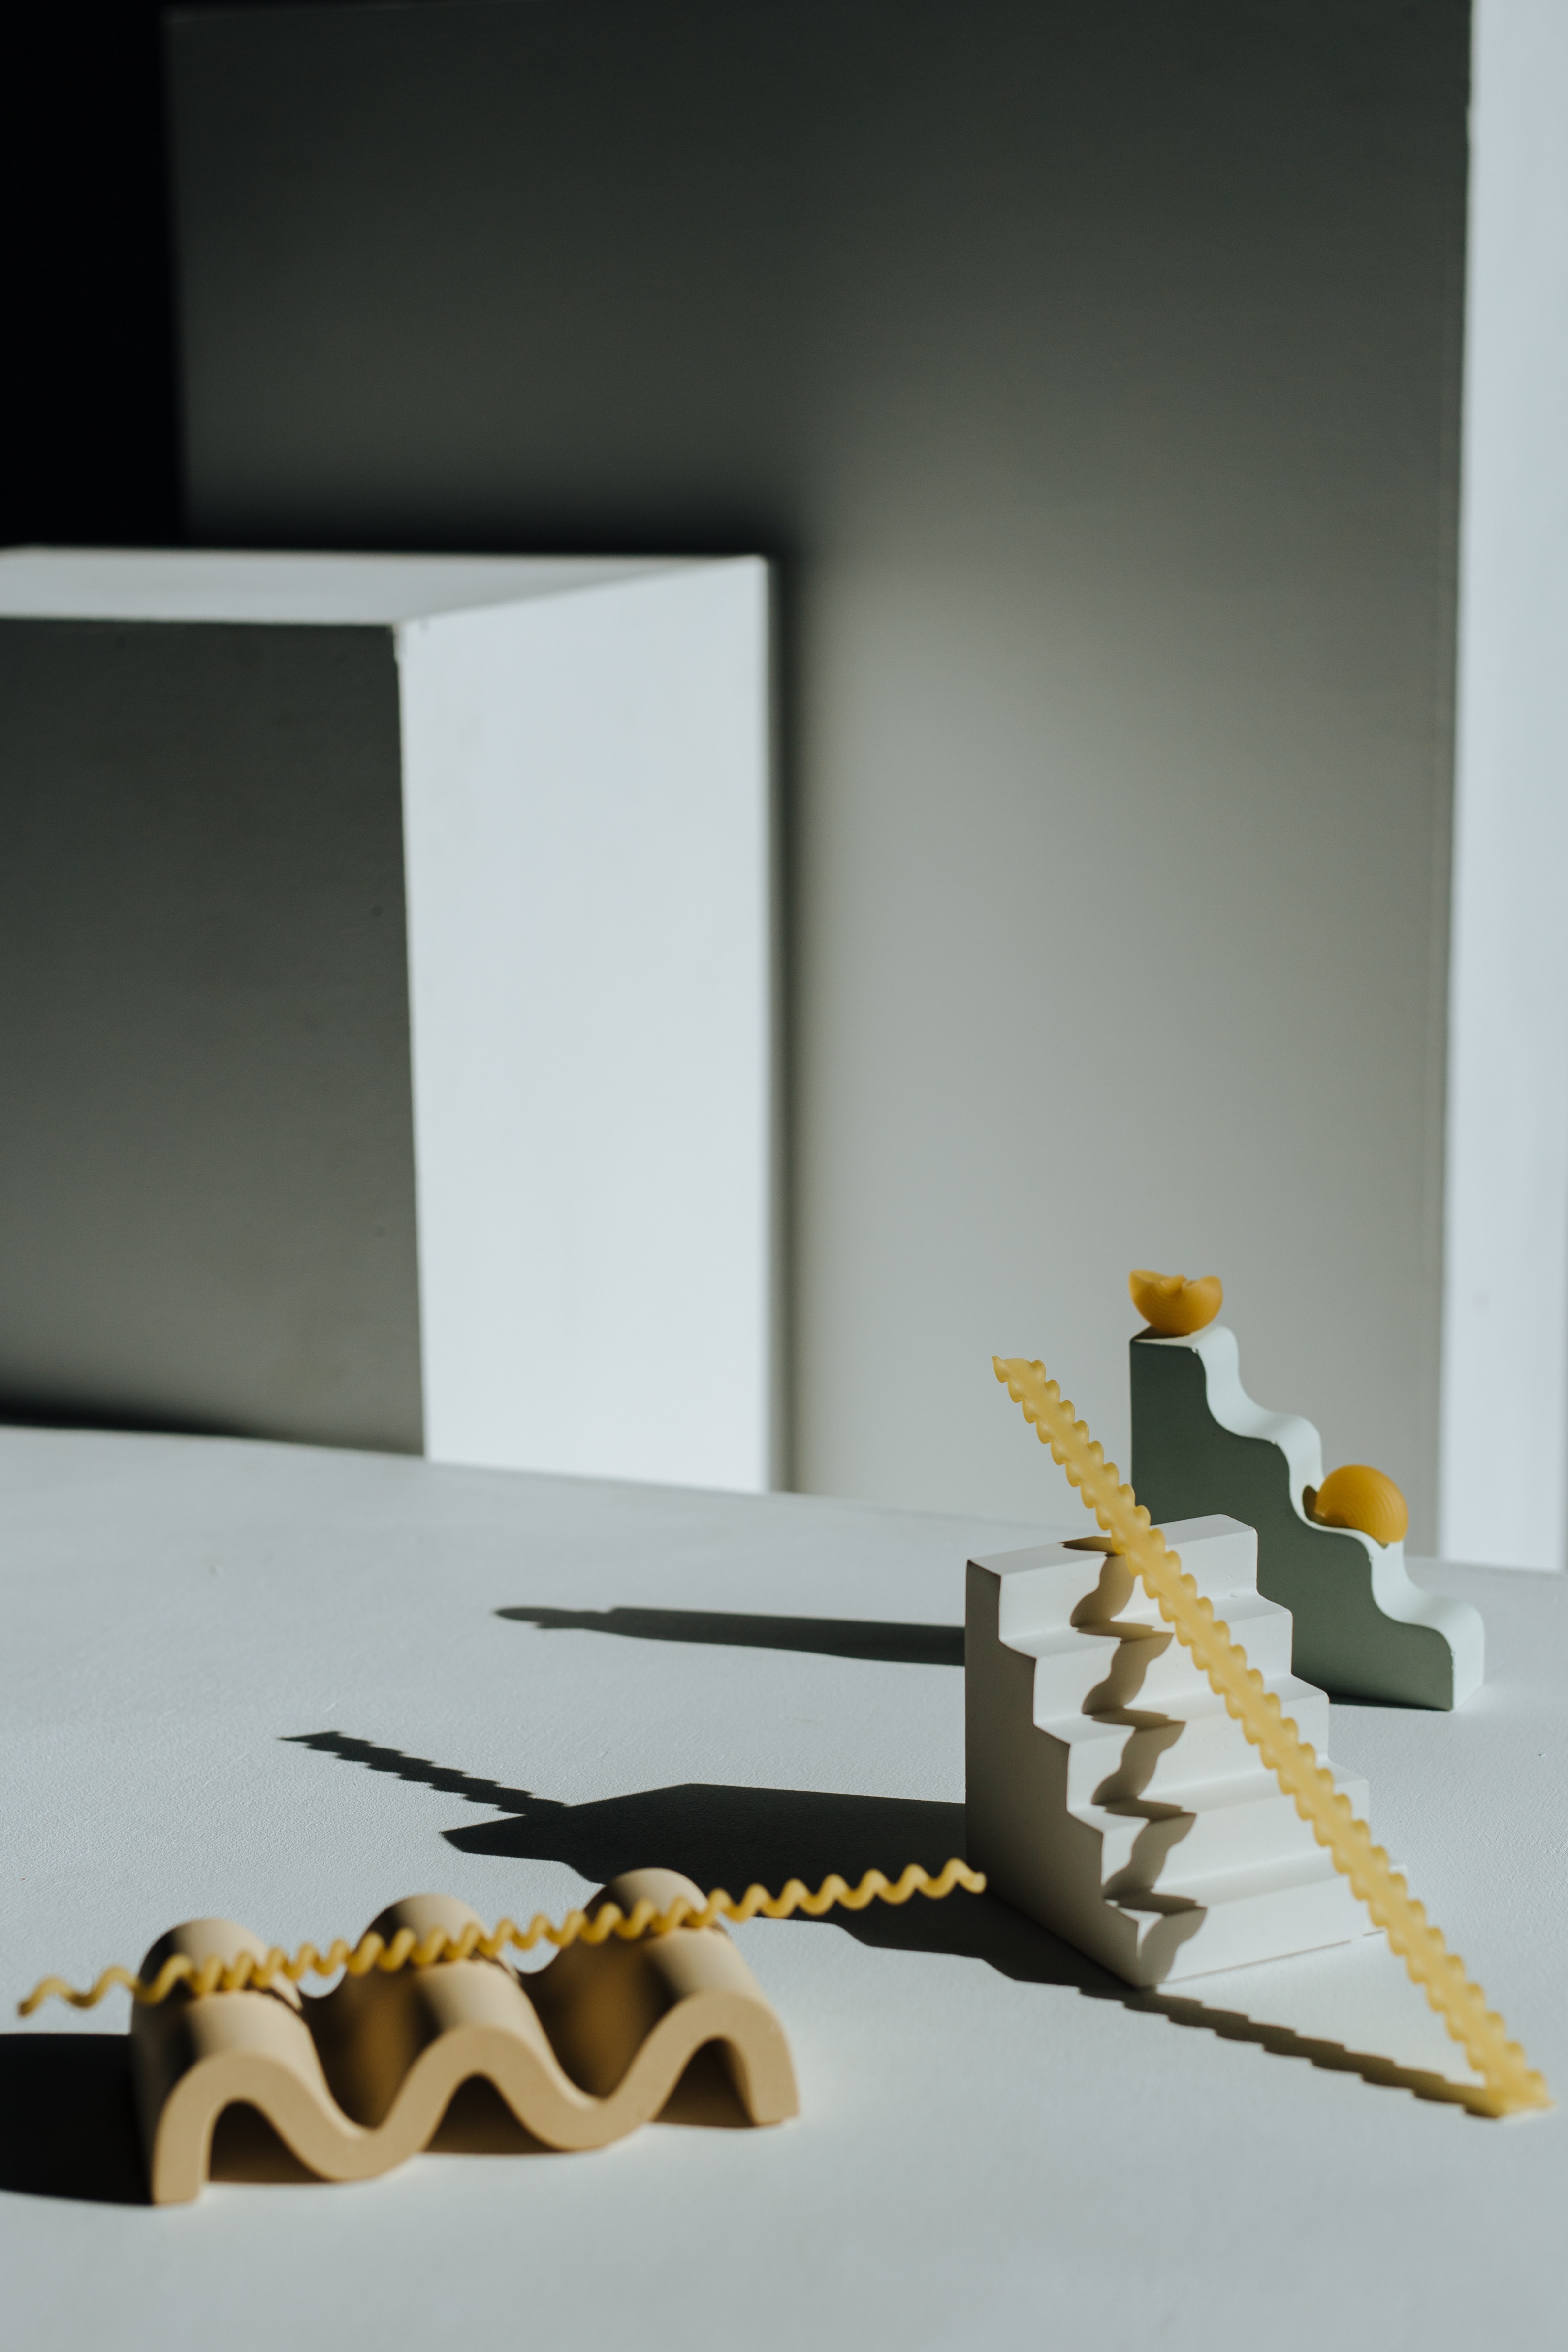
food, rectangle, wood, art, font, room, paper, toy, visual arts, flooring, fashion design, toy block, paper product, urban design, still life photography, wing, eyewear, animation, automotive design